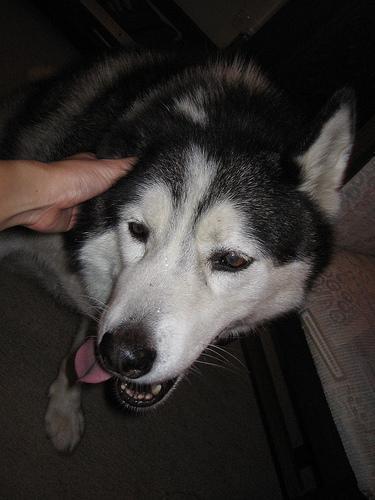
Siberian_husky